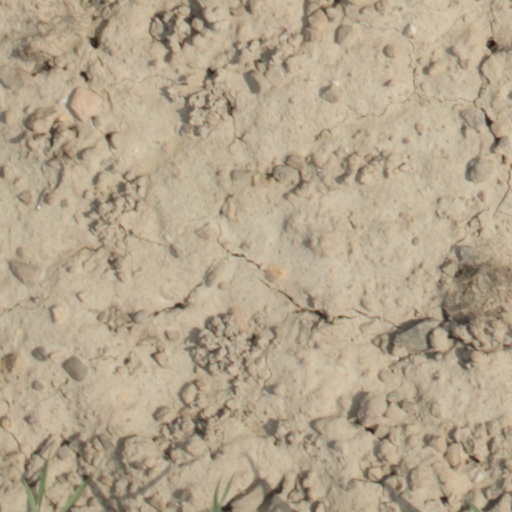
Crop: wheat